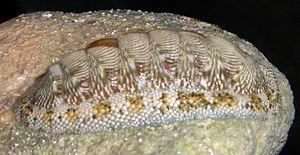
L'espèce Chiton tuberculatus est un mollusque appartenant à la famille des Chitonidae.
Chiton est un genre de mollusques polyplacophores de la famille des Chitonidae.